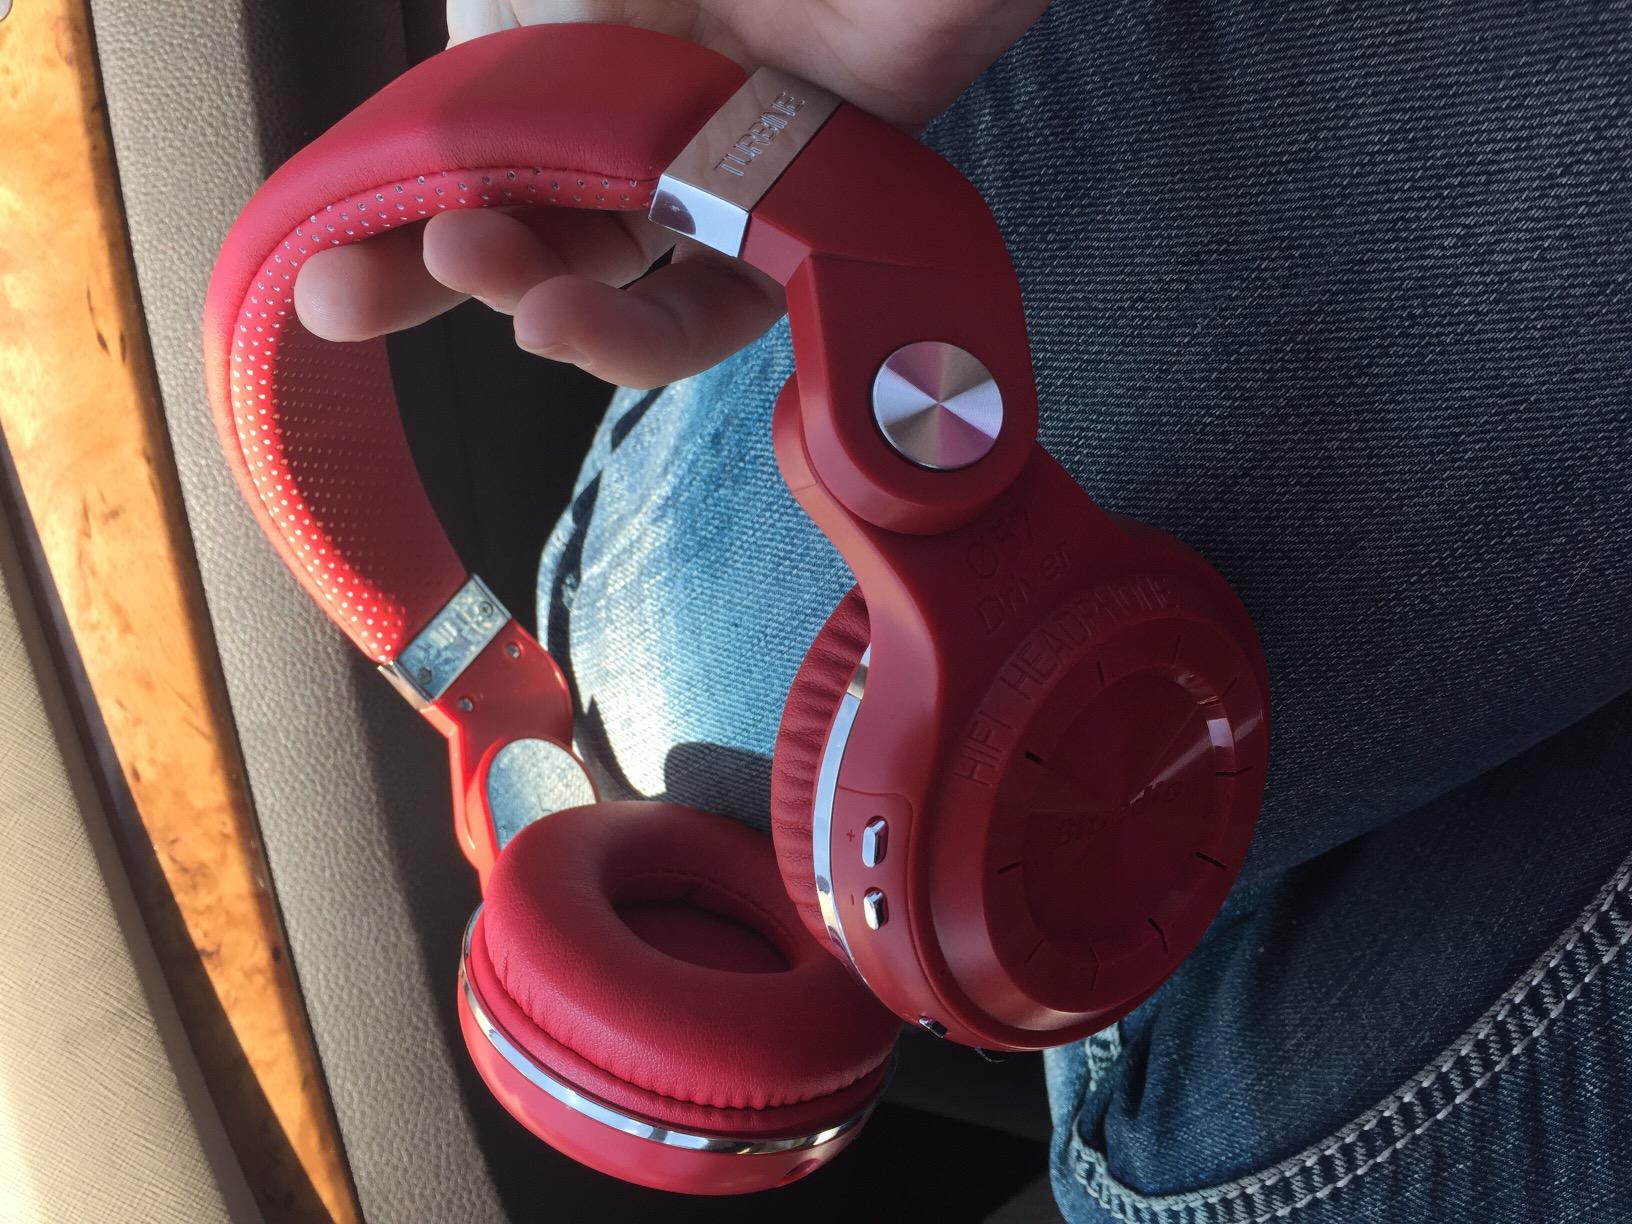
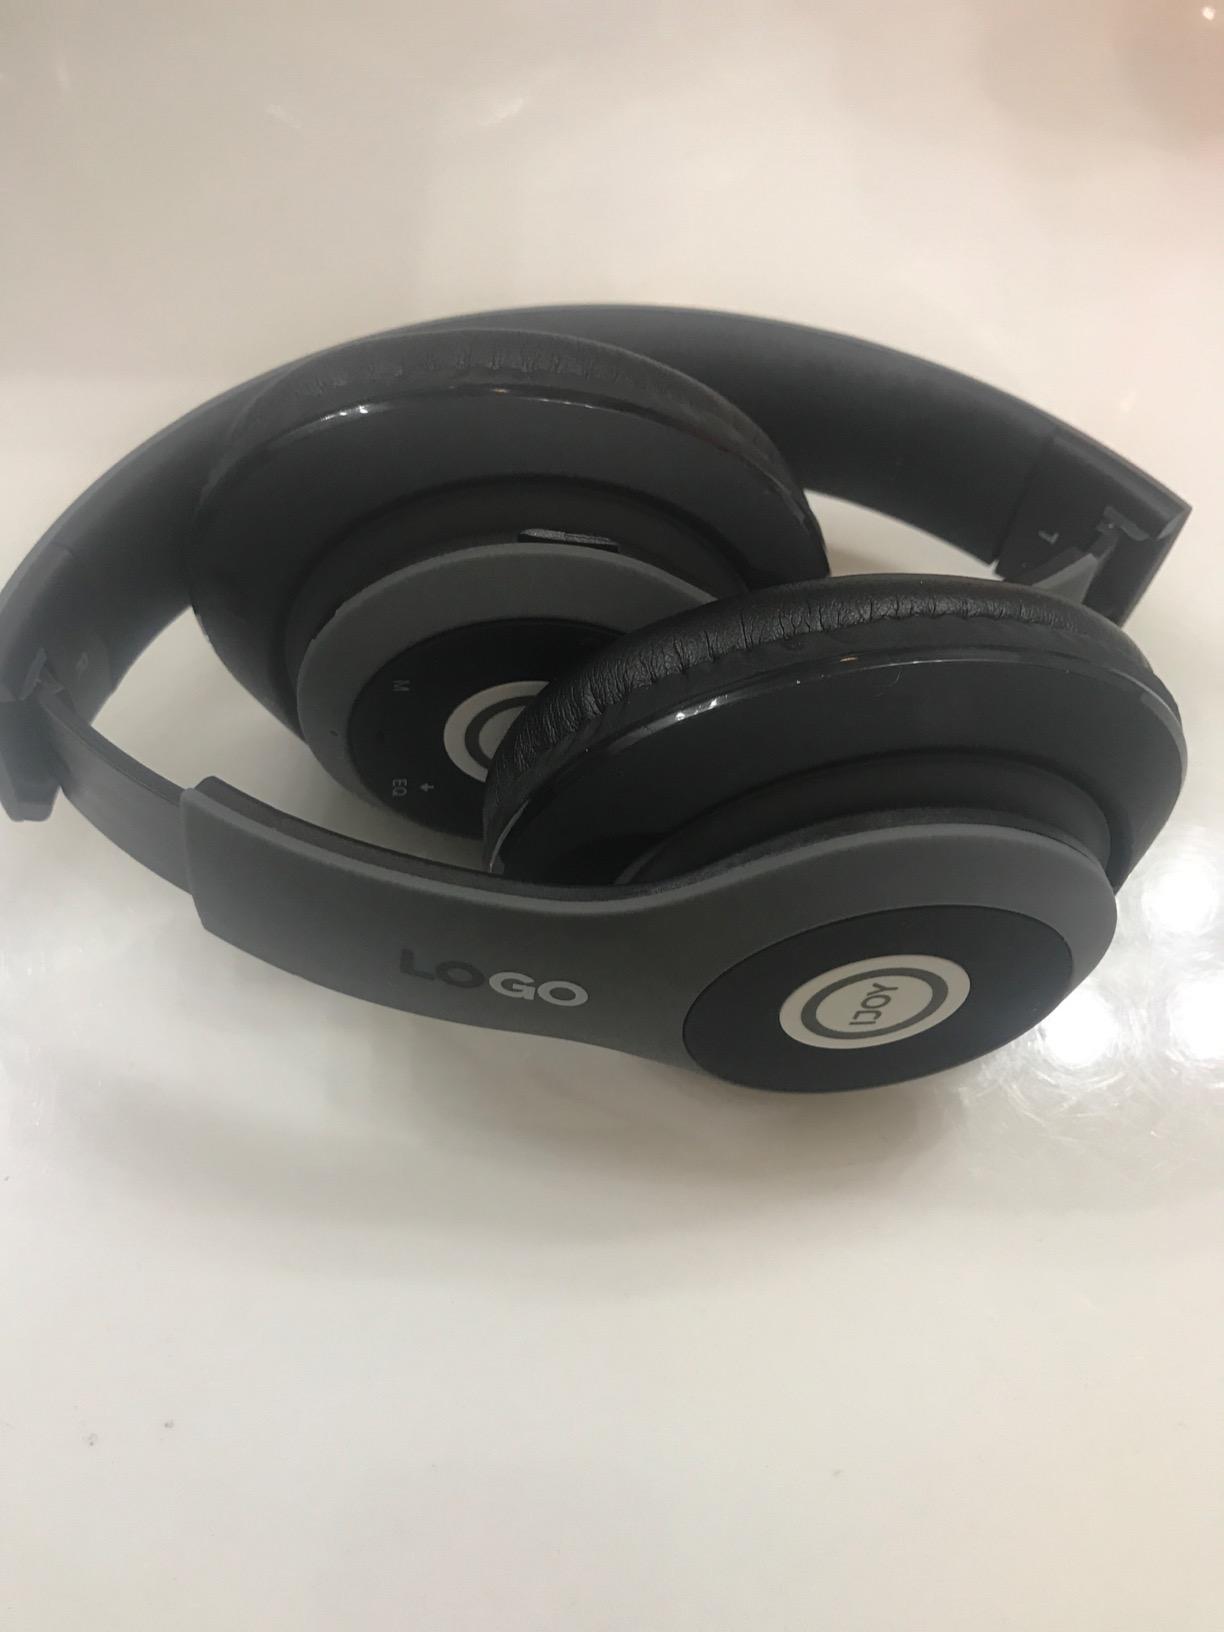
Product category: headphones
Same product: no